Soviet War Memorial (Tiergarten)

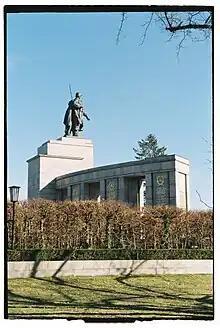
Side view of the memorial, Berlin, 2023

The memorial is still a site of active commemoration. On the anniversary of VE Day (8 May), wreath-laying ceremonies are held at the memorial. It is a site of pilgrimage for war veterans from the countries of the former Soviet Union. It is also a popular tourist attraction since it is much closer to the centre of the city than the larger Soviet war memorial at Treptower Park. The memorial is maintained by the City of Berlin.